Omar Haji Mohamed

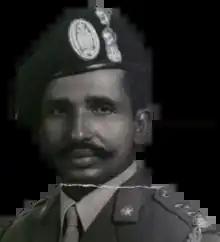
Colonel Masalle in 1973

Omar Haji Mohamed '"Masalle"'; (1934 – 2014). Born in Beledweyne from a Marehan family. He was a commander of the Somali military in the Hiiraan Region, which is located in Central Somalia. Before he joined the military, he was a language teacher. He also became a Somali Minister of Defence and health minister.